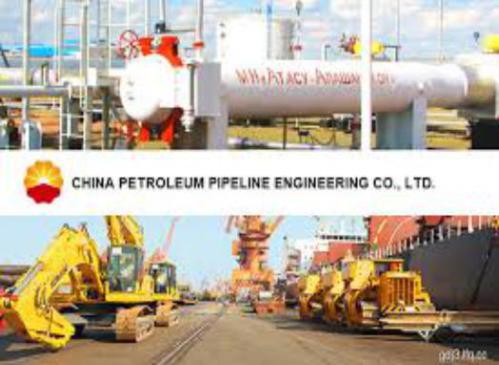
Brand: chinese petroleum
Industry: Others